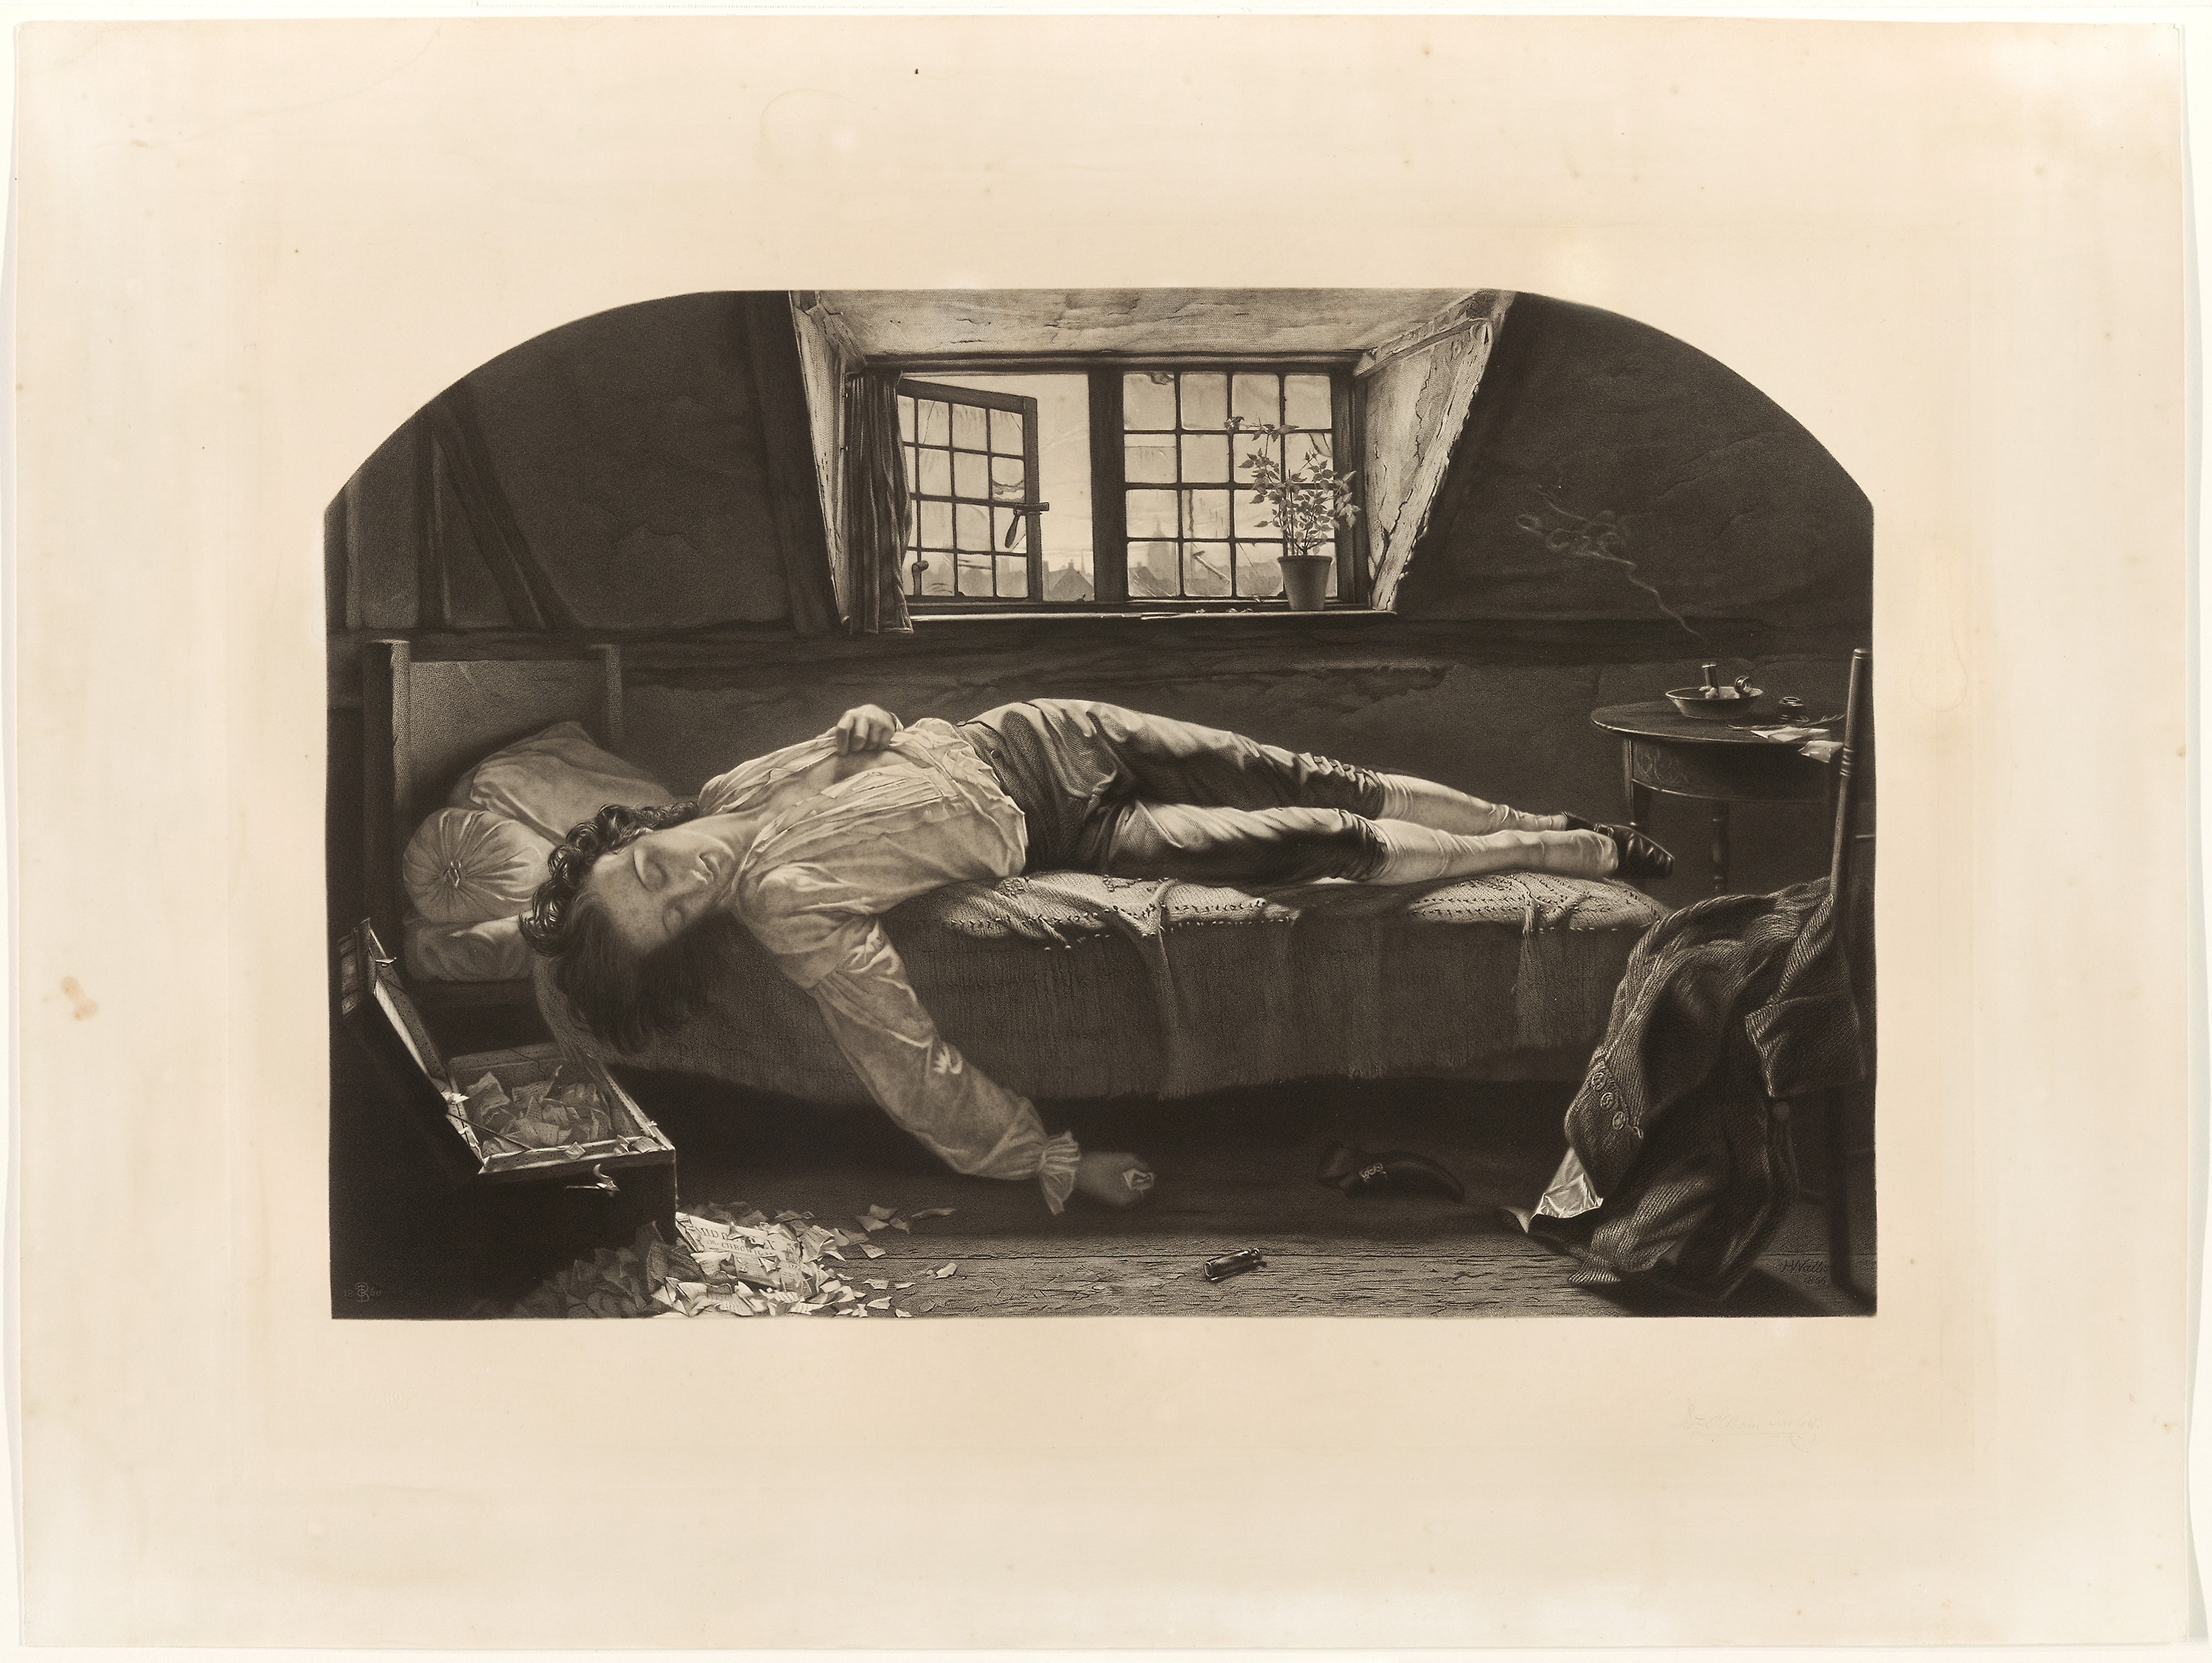
photograph, black and white, human behavior, stock photography, picture frame, still life photography